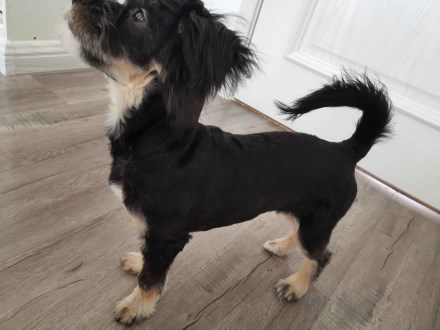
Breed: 3336-n000121-chinese_rural_dog